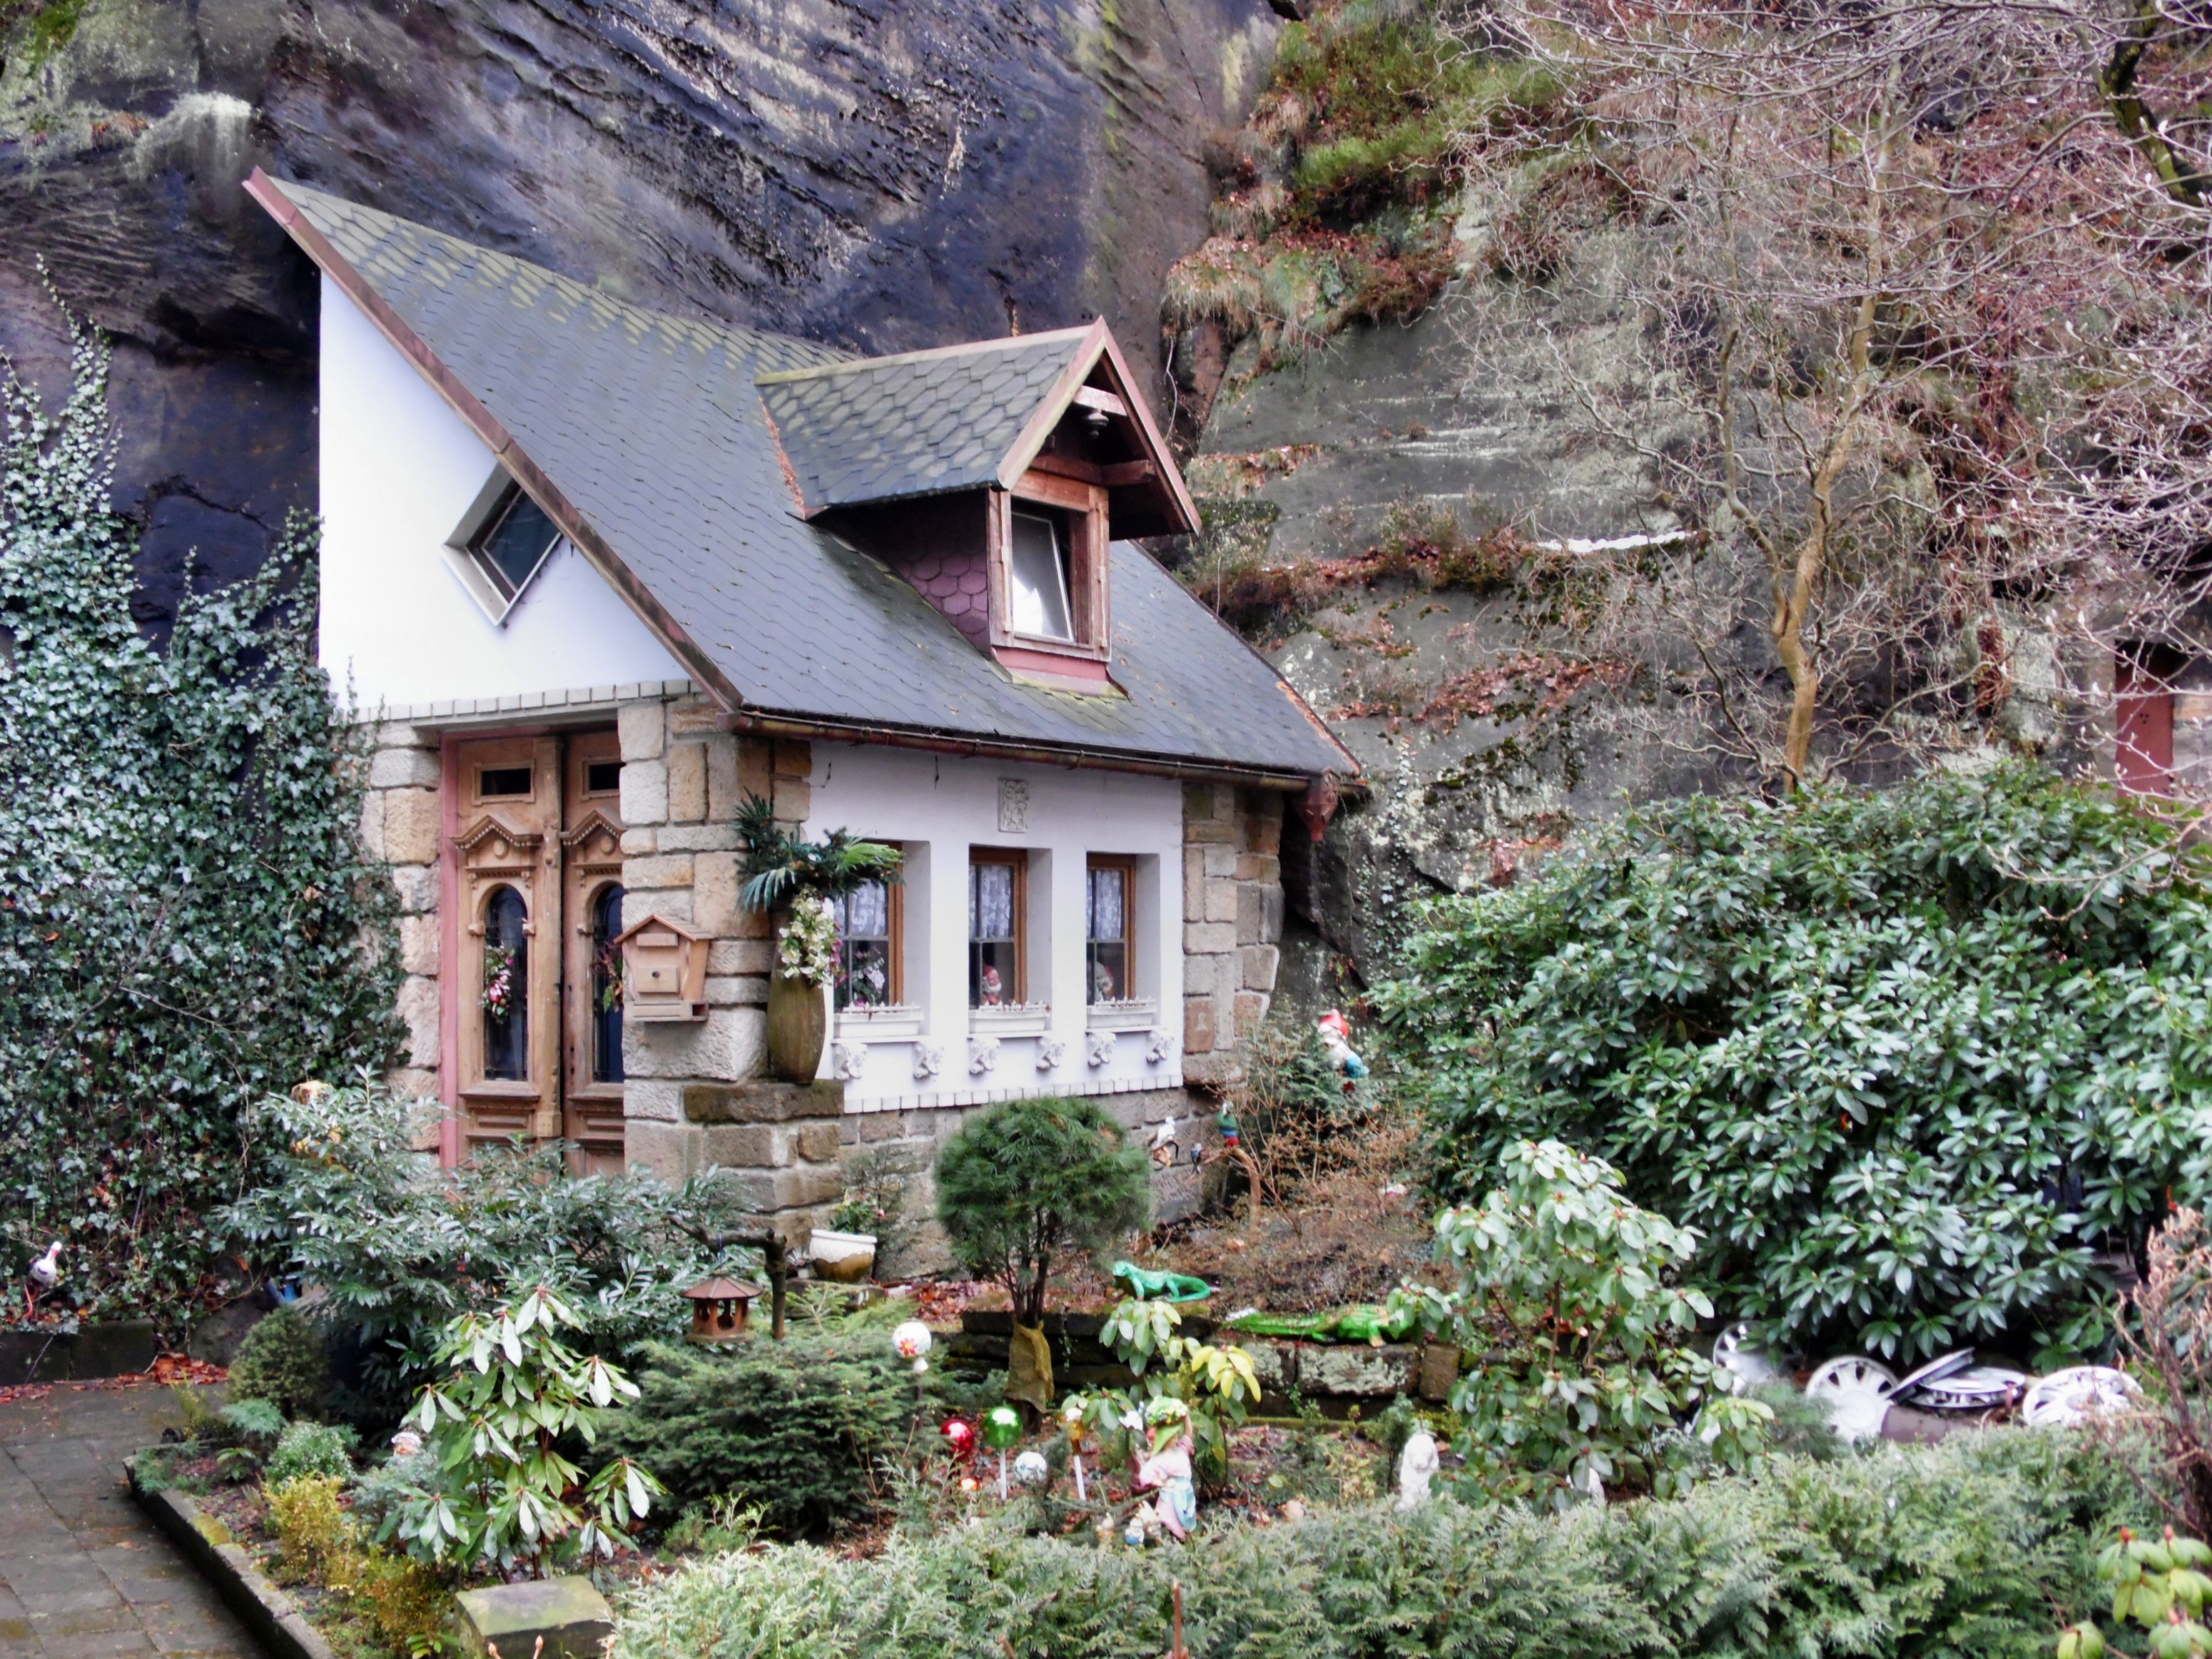
architecture, house, flower, building, home, construction, cottage, backyard, property, garden, farmhouse, estate, yard, garden gnome, residential area, garden gnomes, dwarf house